Clan Lamont

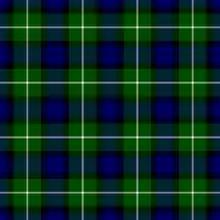
The "Clan Lawmond" tartan which appeared in the dubious "Vestiarium Scoticum" by the Sobieski Stuarts in 1845.

Clan Lamont is closely associated with Clan Campbell, and the Lamont tartan reflects this. The Lamont tartan differs from the Campbell in only that the lines centred on green for the Campbell tartan are white on the Lamont. There is a sample of the Lamont tartan in the collection of the Highland Society of London which bears the seal and signature of the clan chief dating from around 1816.